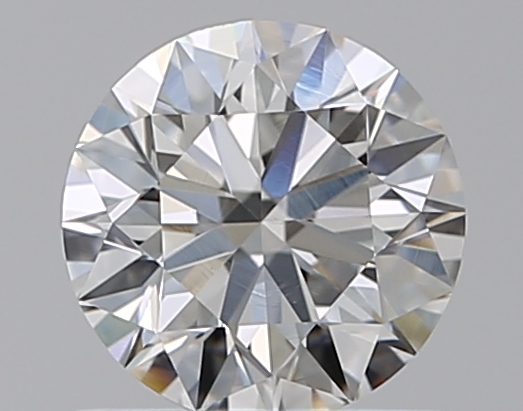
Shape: round
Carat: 0.7
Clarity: VS2
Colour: H
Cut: EX
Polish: EX
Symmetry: EX
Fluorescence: N
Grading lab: GIA
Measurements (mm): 5.65 x 5.69 x 3.53